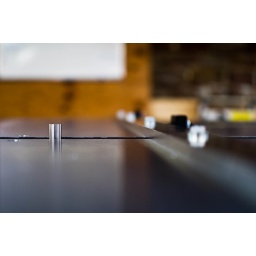
A hardened steel probe tip on the left reflected in the ground table top with a ground hardened steel bar on the right.